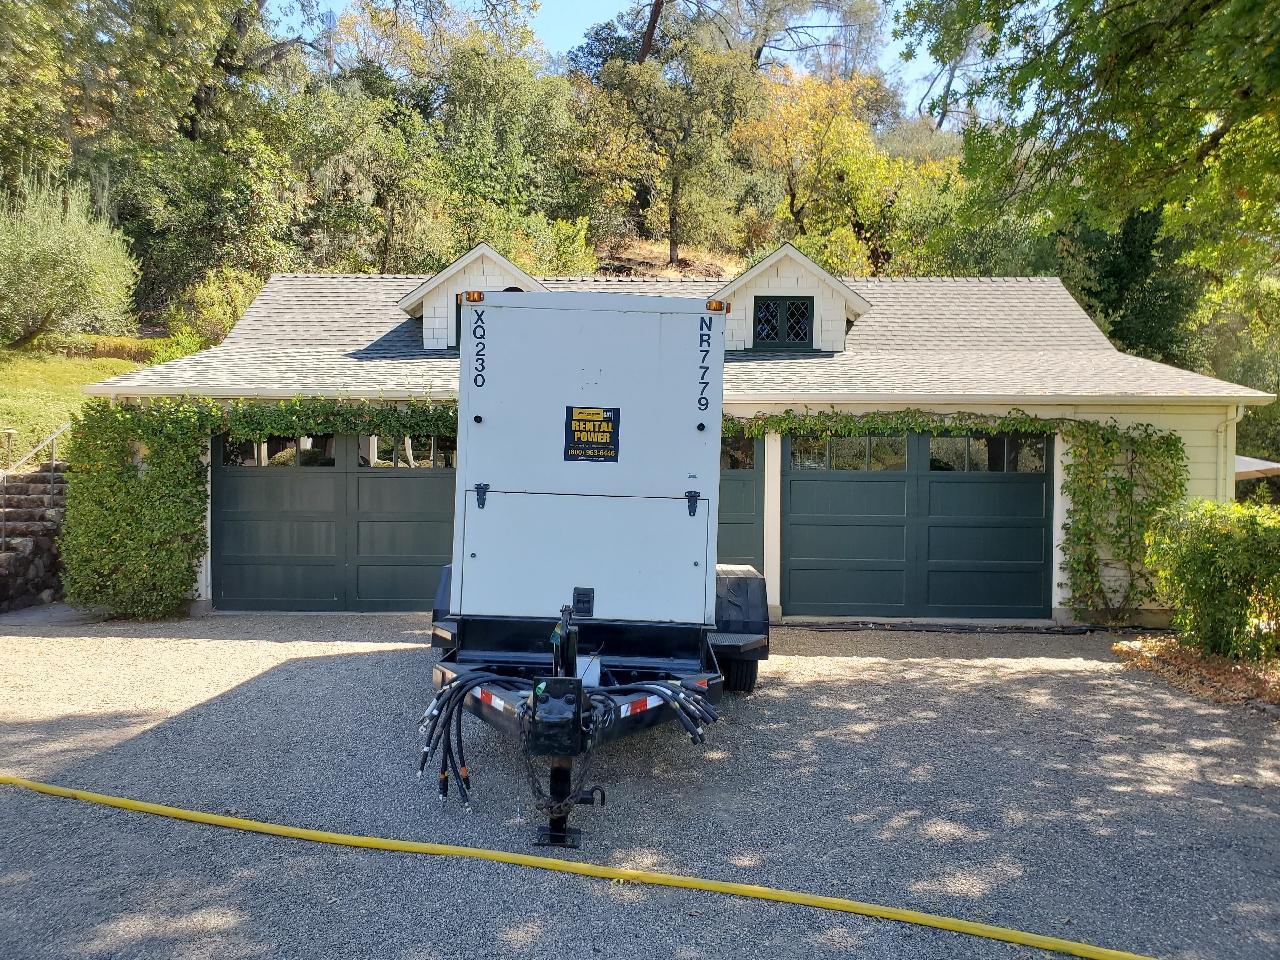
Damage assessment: no_damage